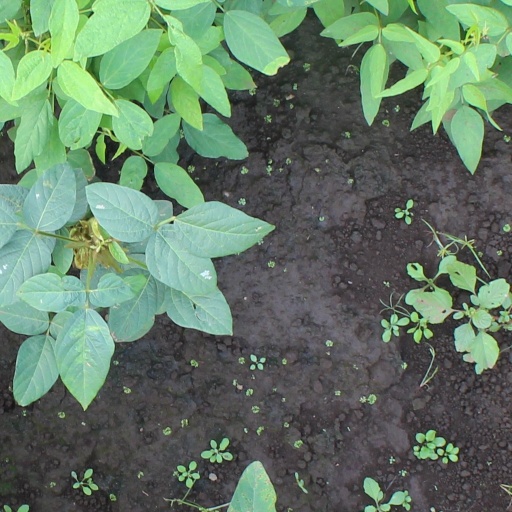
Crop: soybean